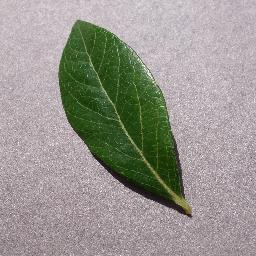
Label: Blueberry___healthy